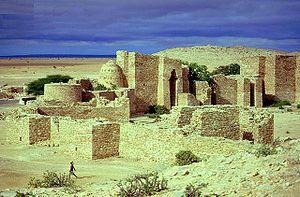
Taleh est une ville ancienne de la Somalie du nord, dans la région de Sool. Elle fut le centre du Dervish State.
Les derviches somaliens sont les Dhulbahante partisans de Ismail Mire Elmi et Mohammed Abdullah Hassan, au nord de la Khatumo, au début du XXᵉ siècle.
L’histoire de la Somalie peut être, à l'instar des autres États d'Afrique, divisée en période pré-coloniale, coloniale et post-coloniale. Cette dernière est marquée par des troubles ayant fait tomber les institutions somaliennes.
L'islam constitue, depuis plus de 1400 ans, une part majeure de l'identité somalienne et est la religion de quasiment tous les Somaliens : les sources varient entre 99,8 % et 100 % pour les sources somaliennes.